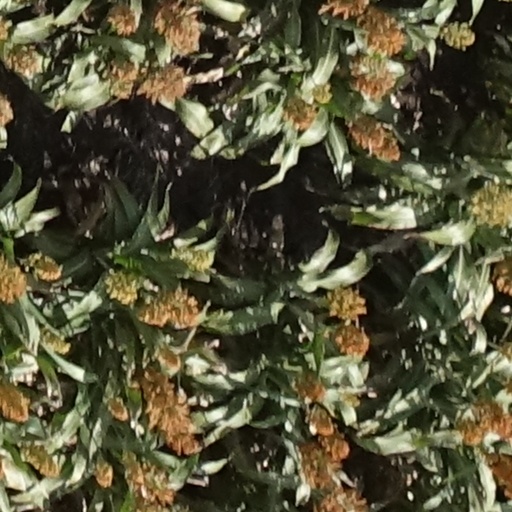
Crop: sorghum